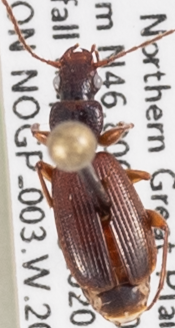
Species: Cymindis neglecta
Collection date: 2020-08-18
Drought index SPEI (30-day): -2.09
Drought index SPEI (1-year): -0.1
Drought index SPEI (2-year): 0.862